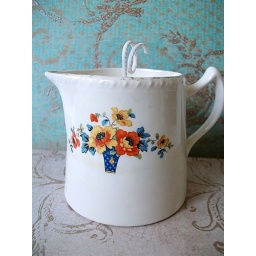
This is a sweet soy candle in a vintage creamer. It is filled with luscious lemon lavender soy wax!